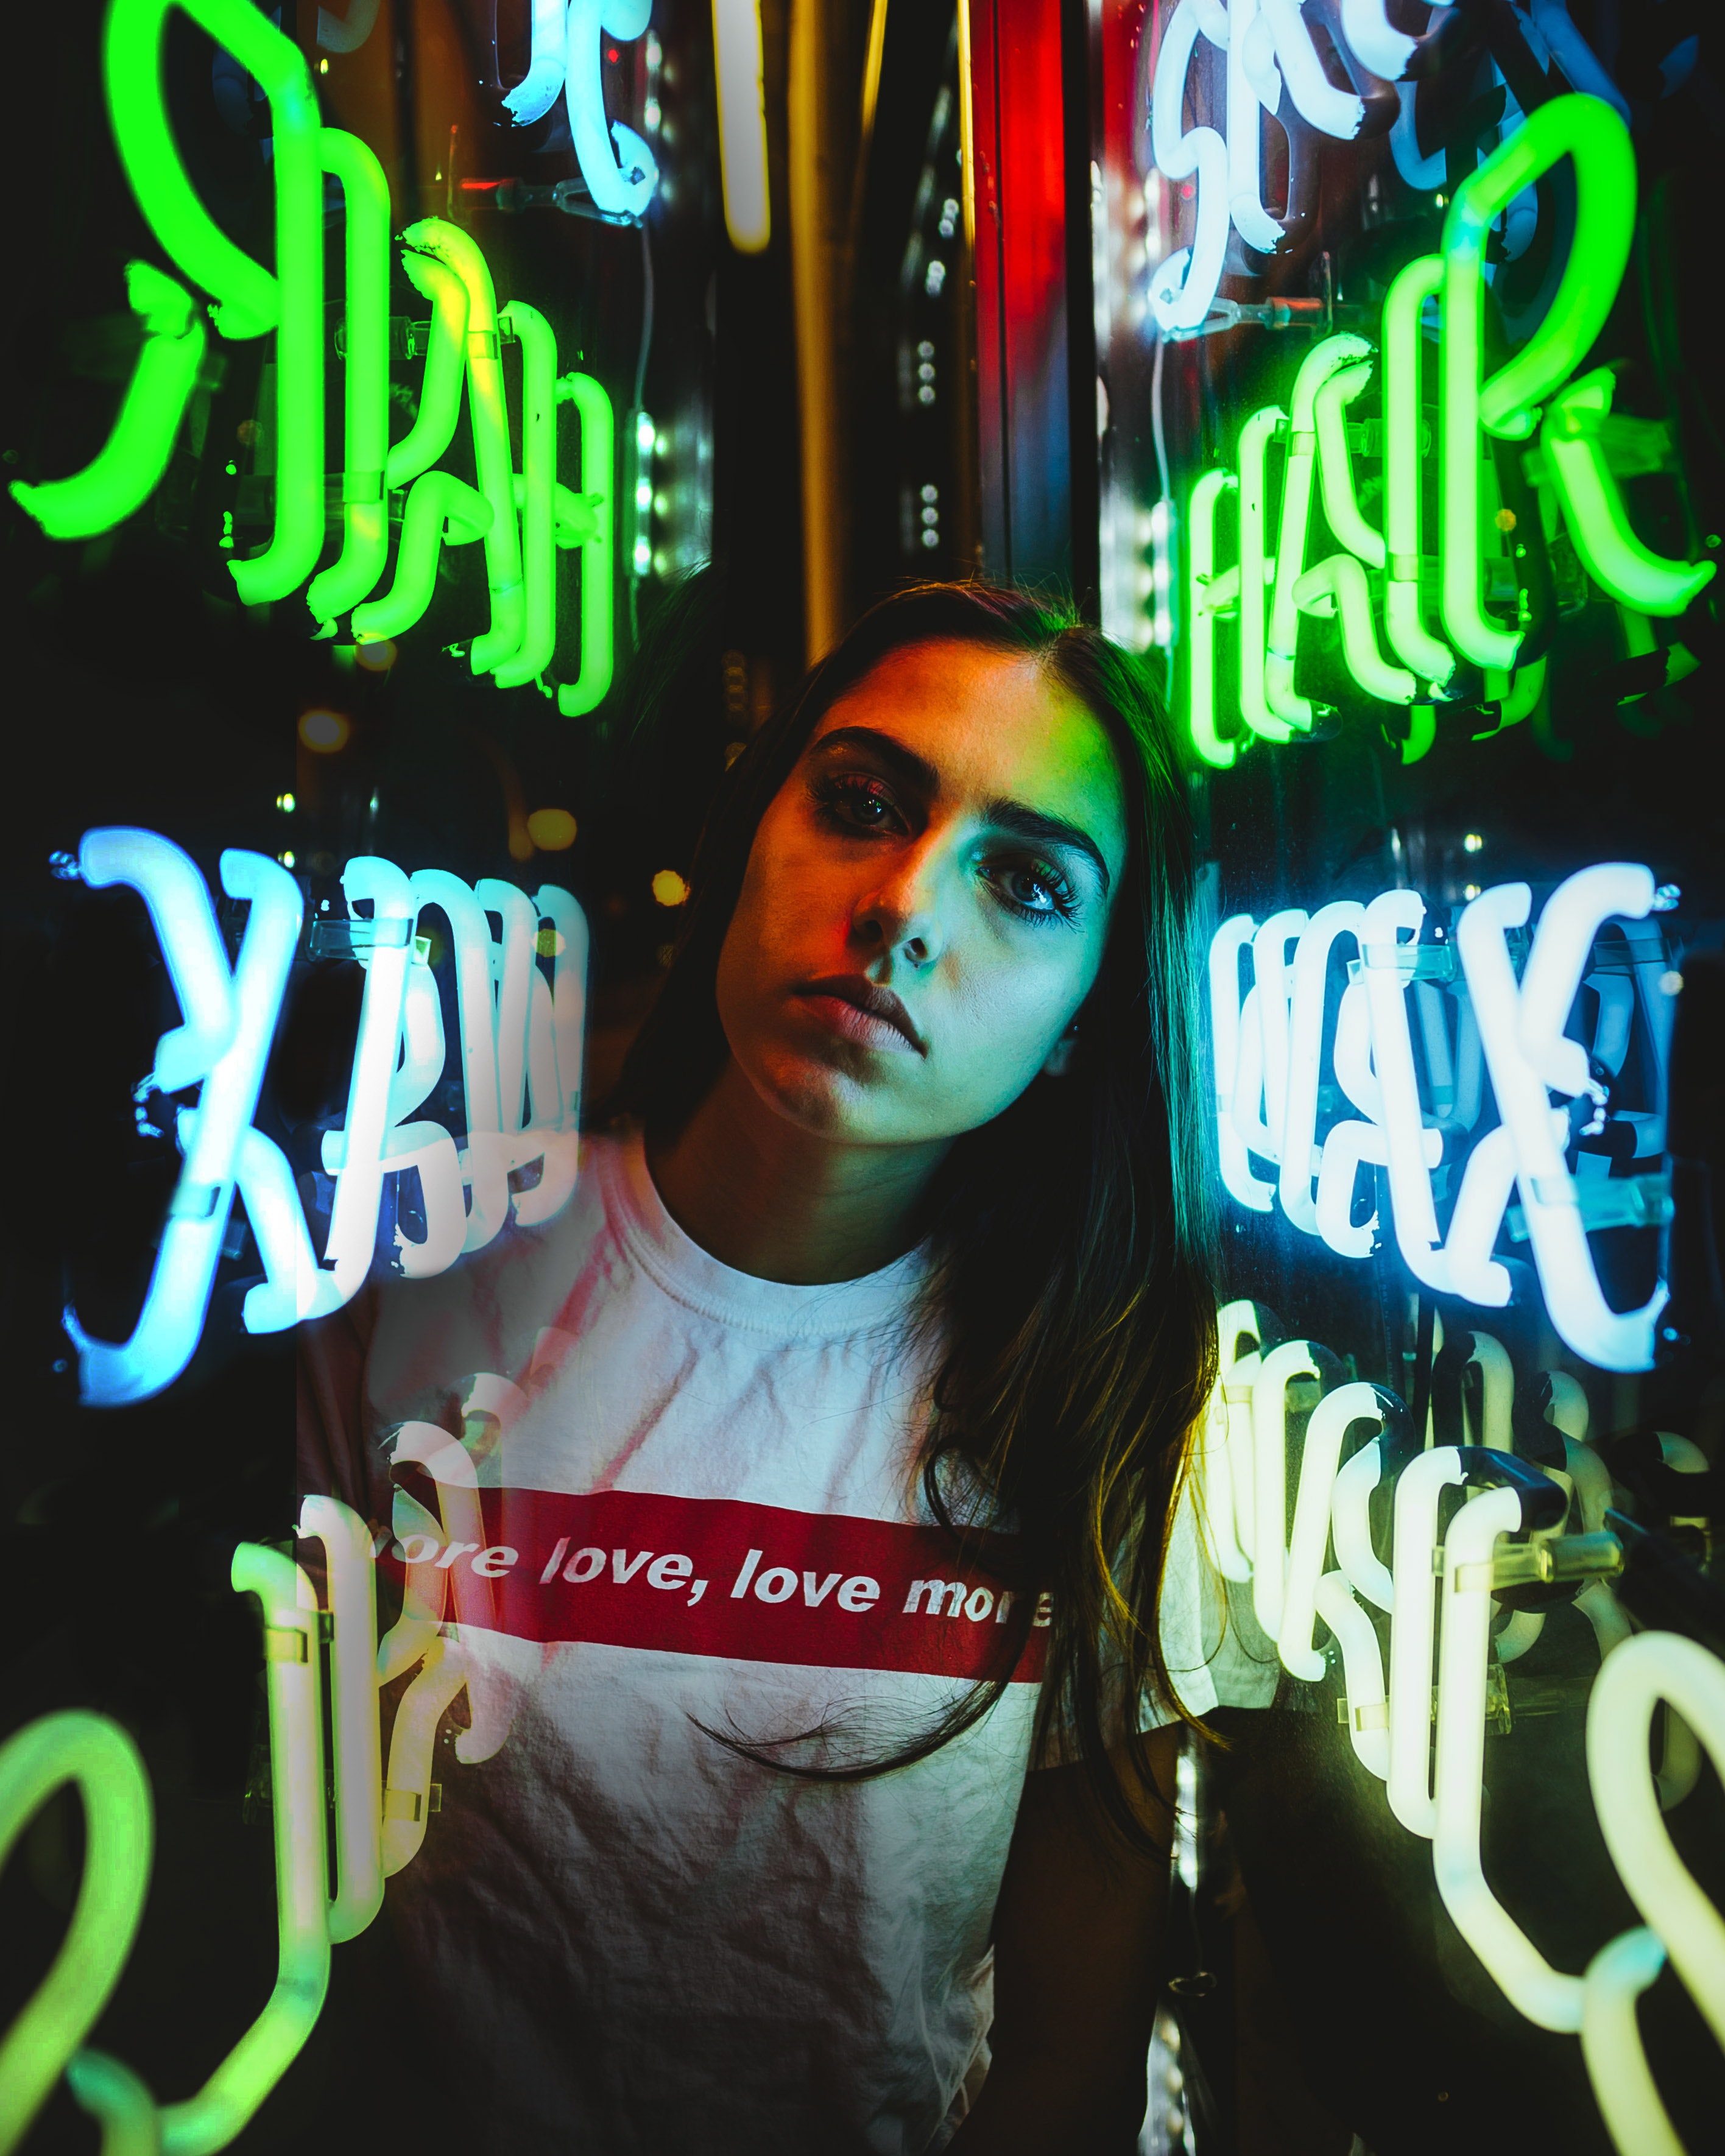
green, cool, text, font, photography, graphic design, neon, graphics, art